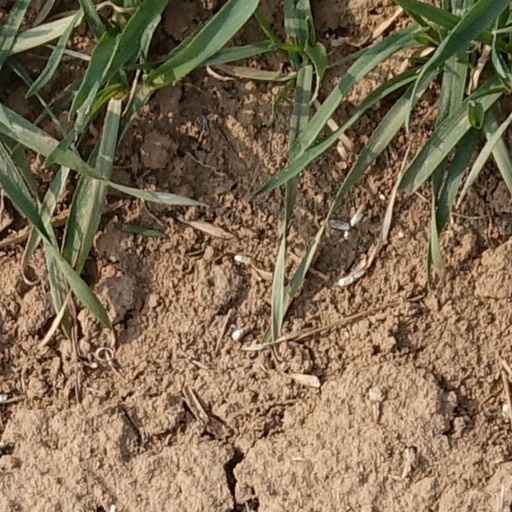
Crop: wheat